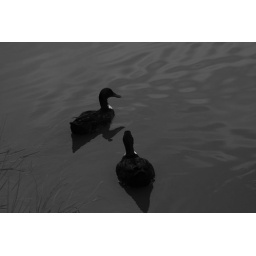
Decided to try this in black and white